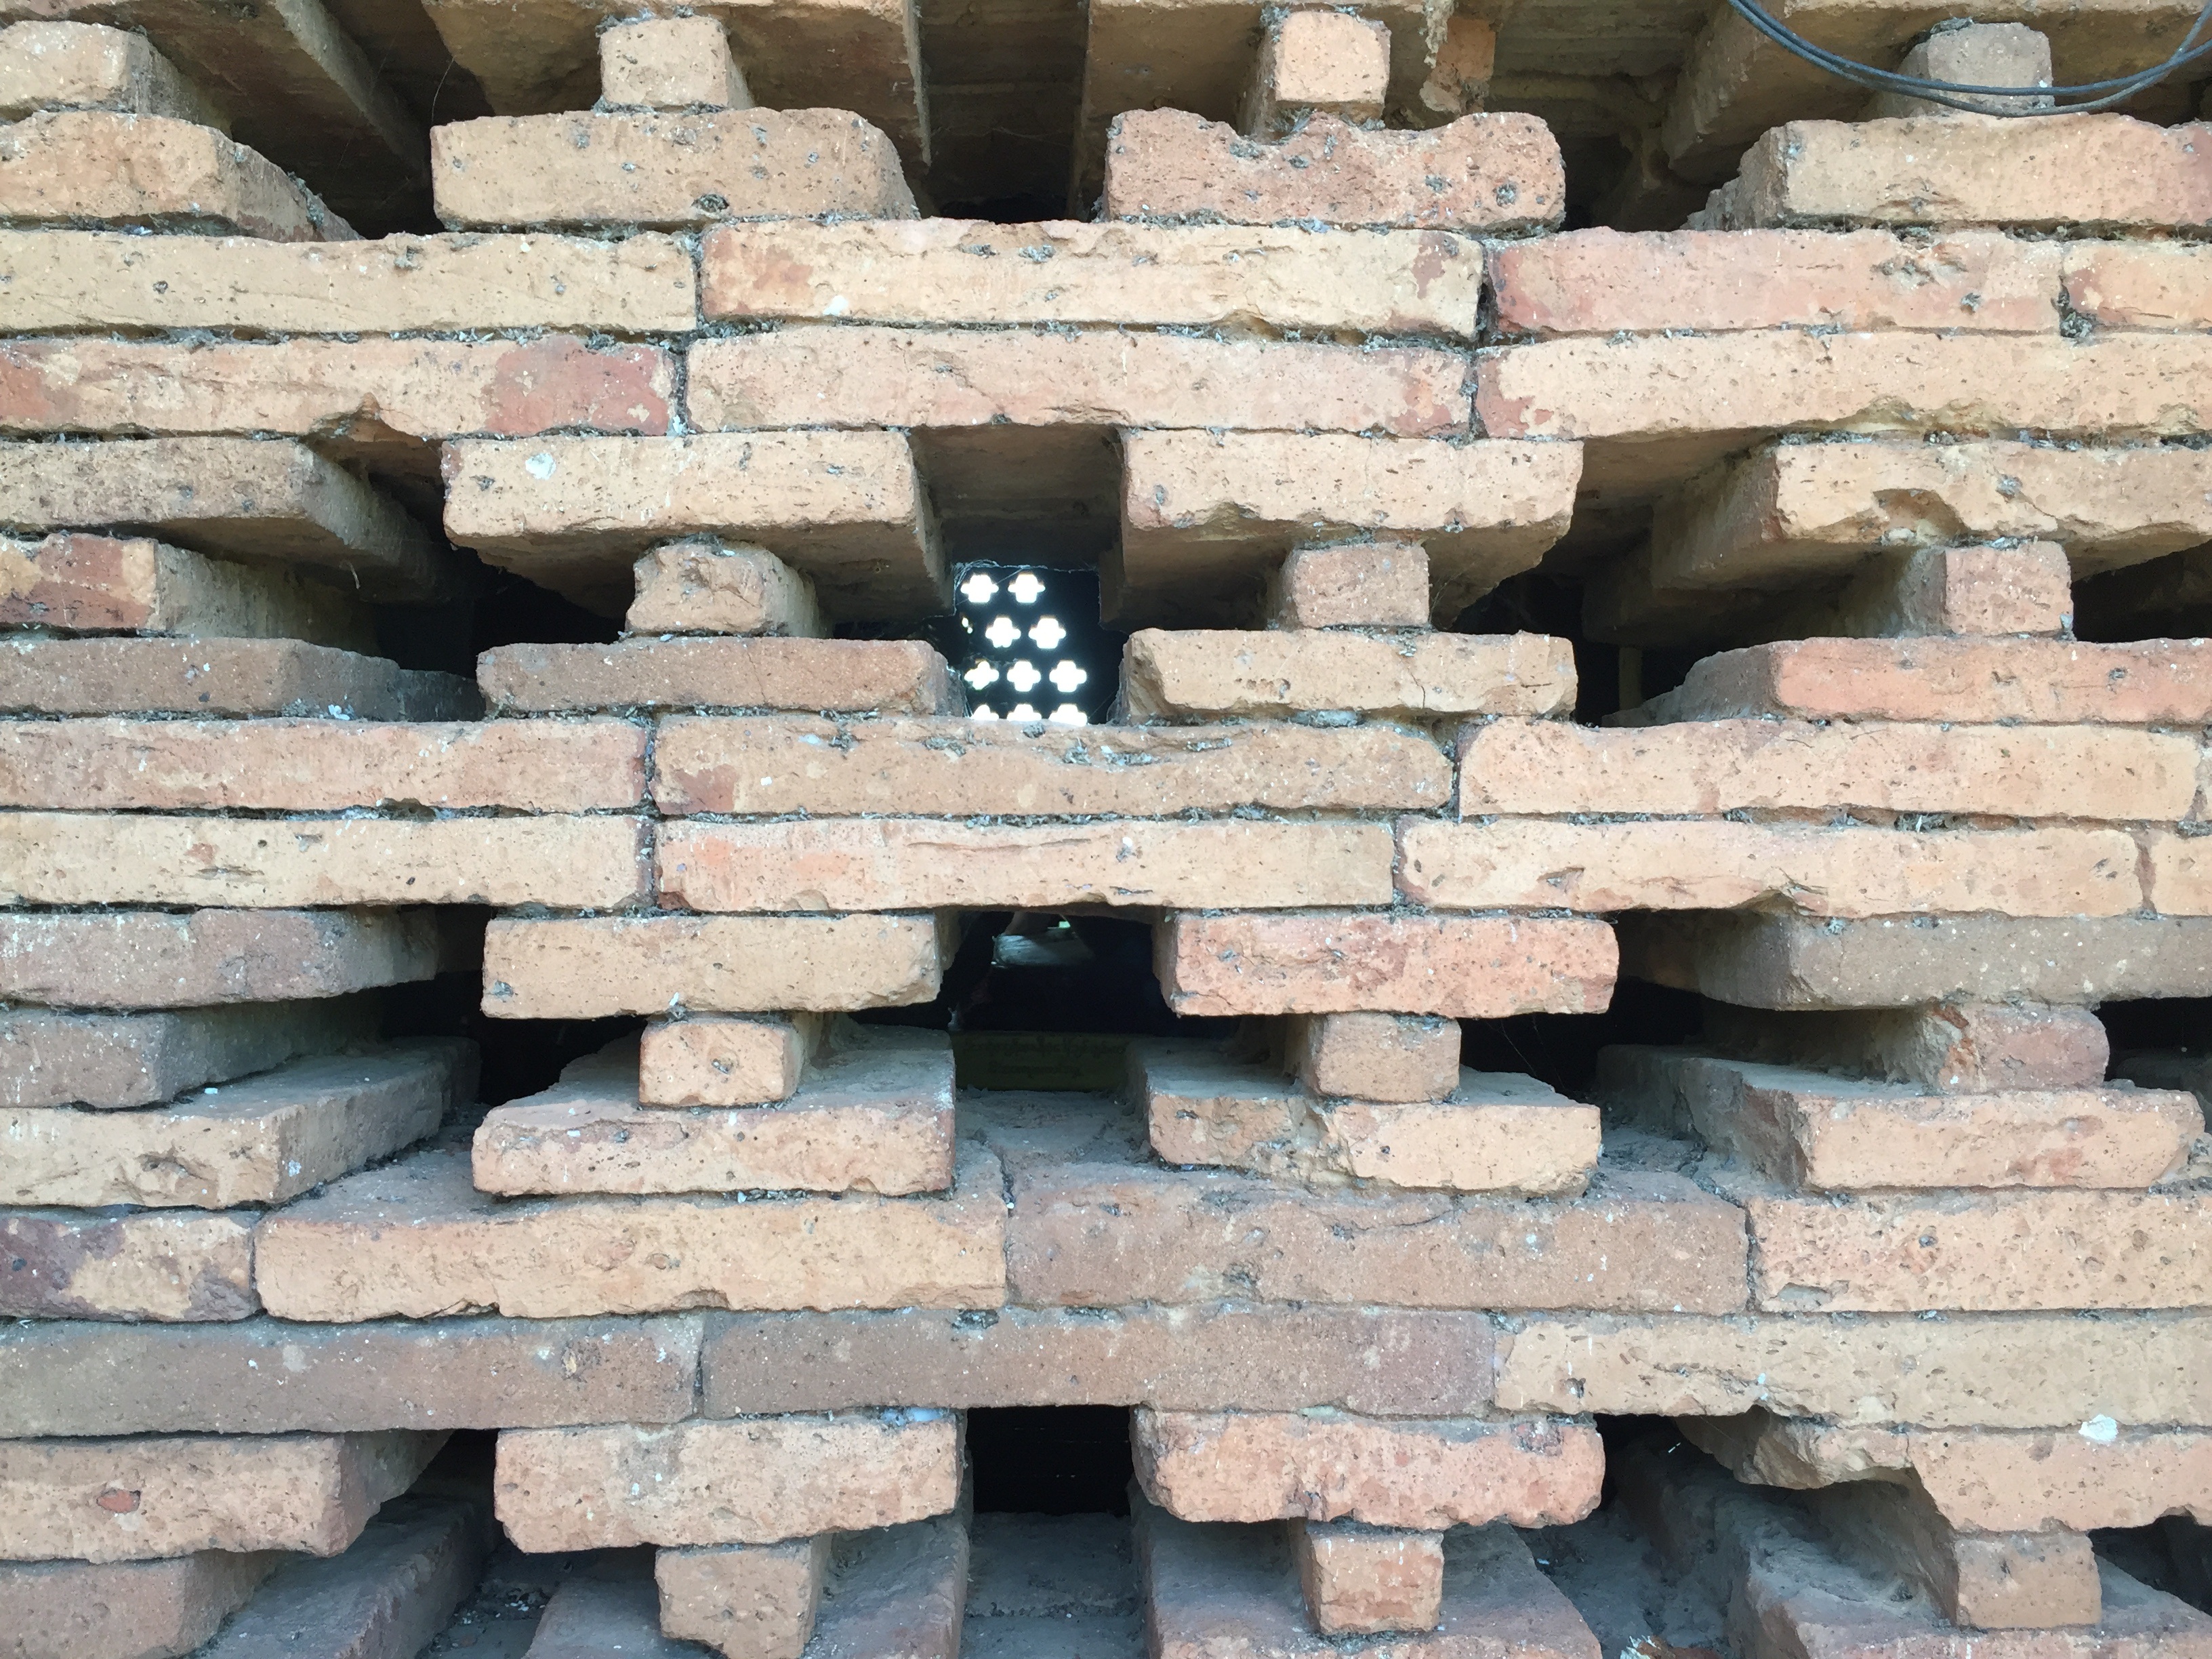
rock, wood, old, wall, travel, pattern, buddhist, stone wall, brick, material, bricks, culture, heritage, brickwork, traditional, pagoda, flooring, ancient history